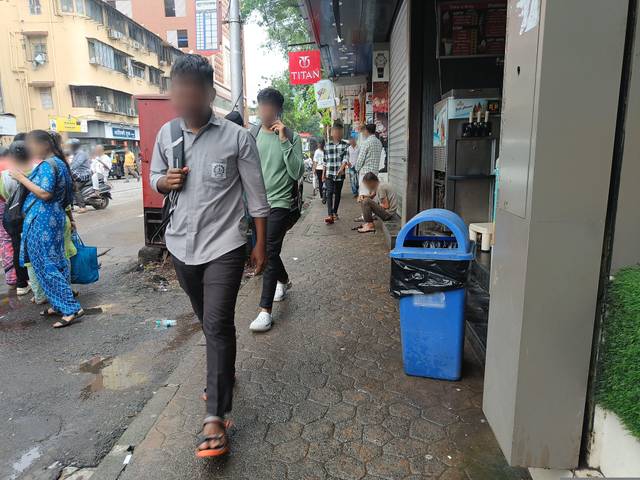
Region: India
Coordinates: 19.172, 72.956